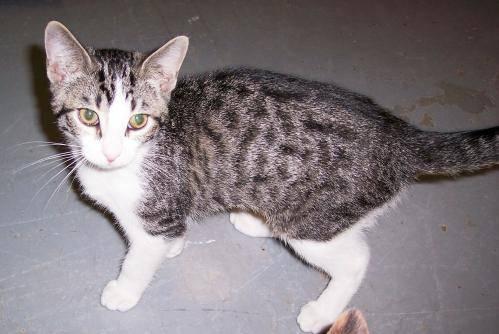
cat